The Custom House

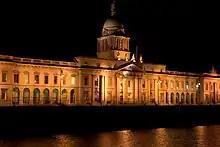
The Custom House at night

As the port of Dublin moved further downriver, the building's original use for collecting customs duties became obsolete, and it was used as the headquarters of the Local Government Board for Ireland.